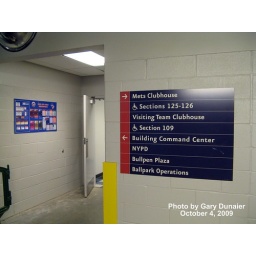
Citi Field, 10/04/09: sign in the tunnel underneath the third base stands (IMG_0488)